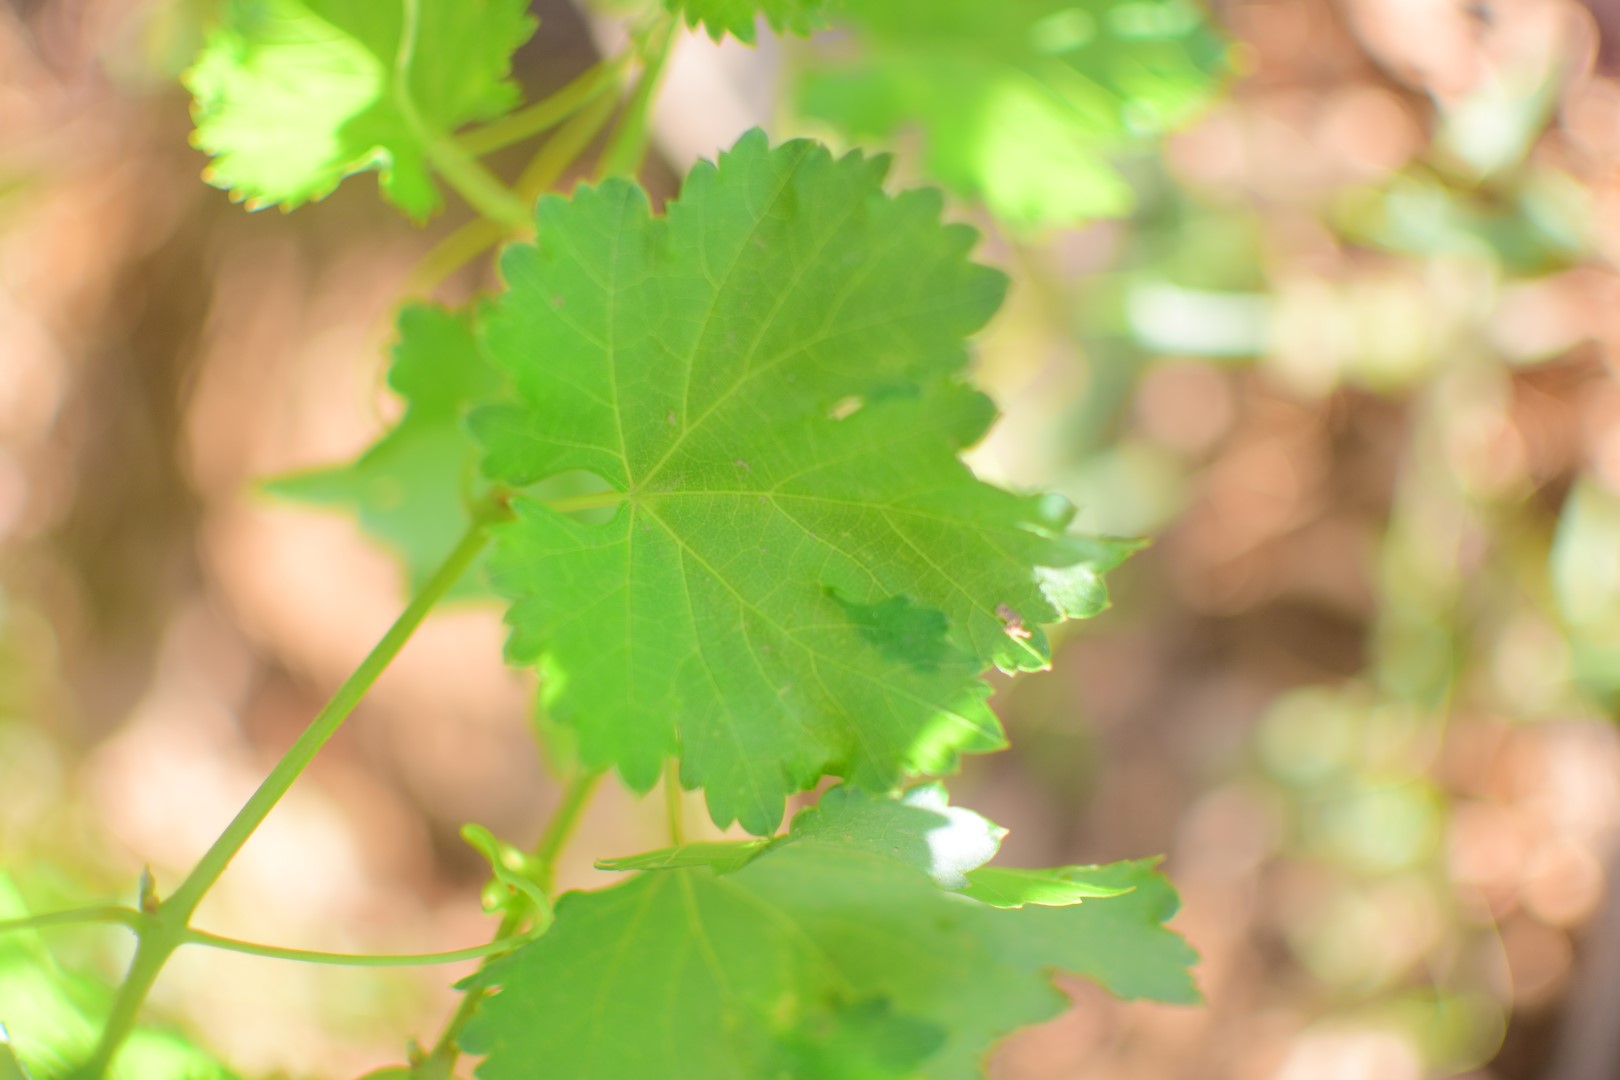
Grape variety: Deas Al-Annz